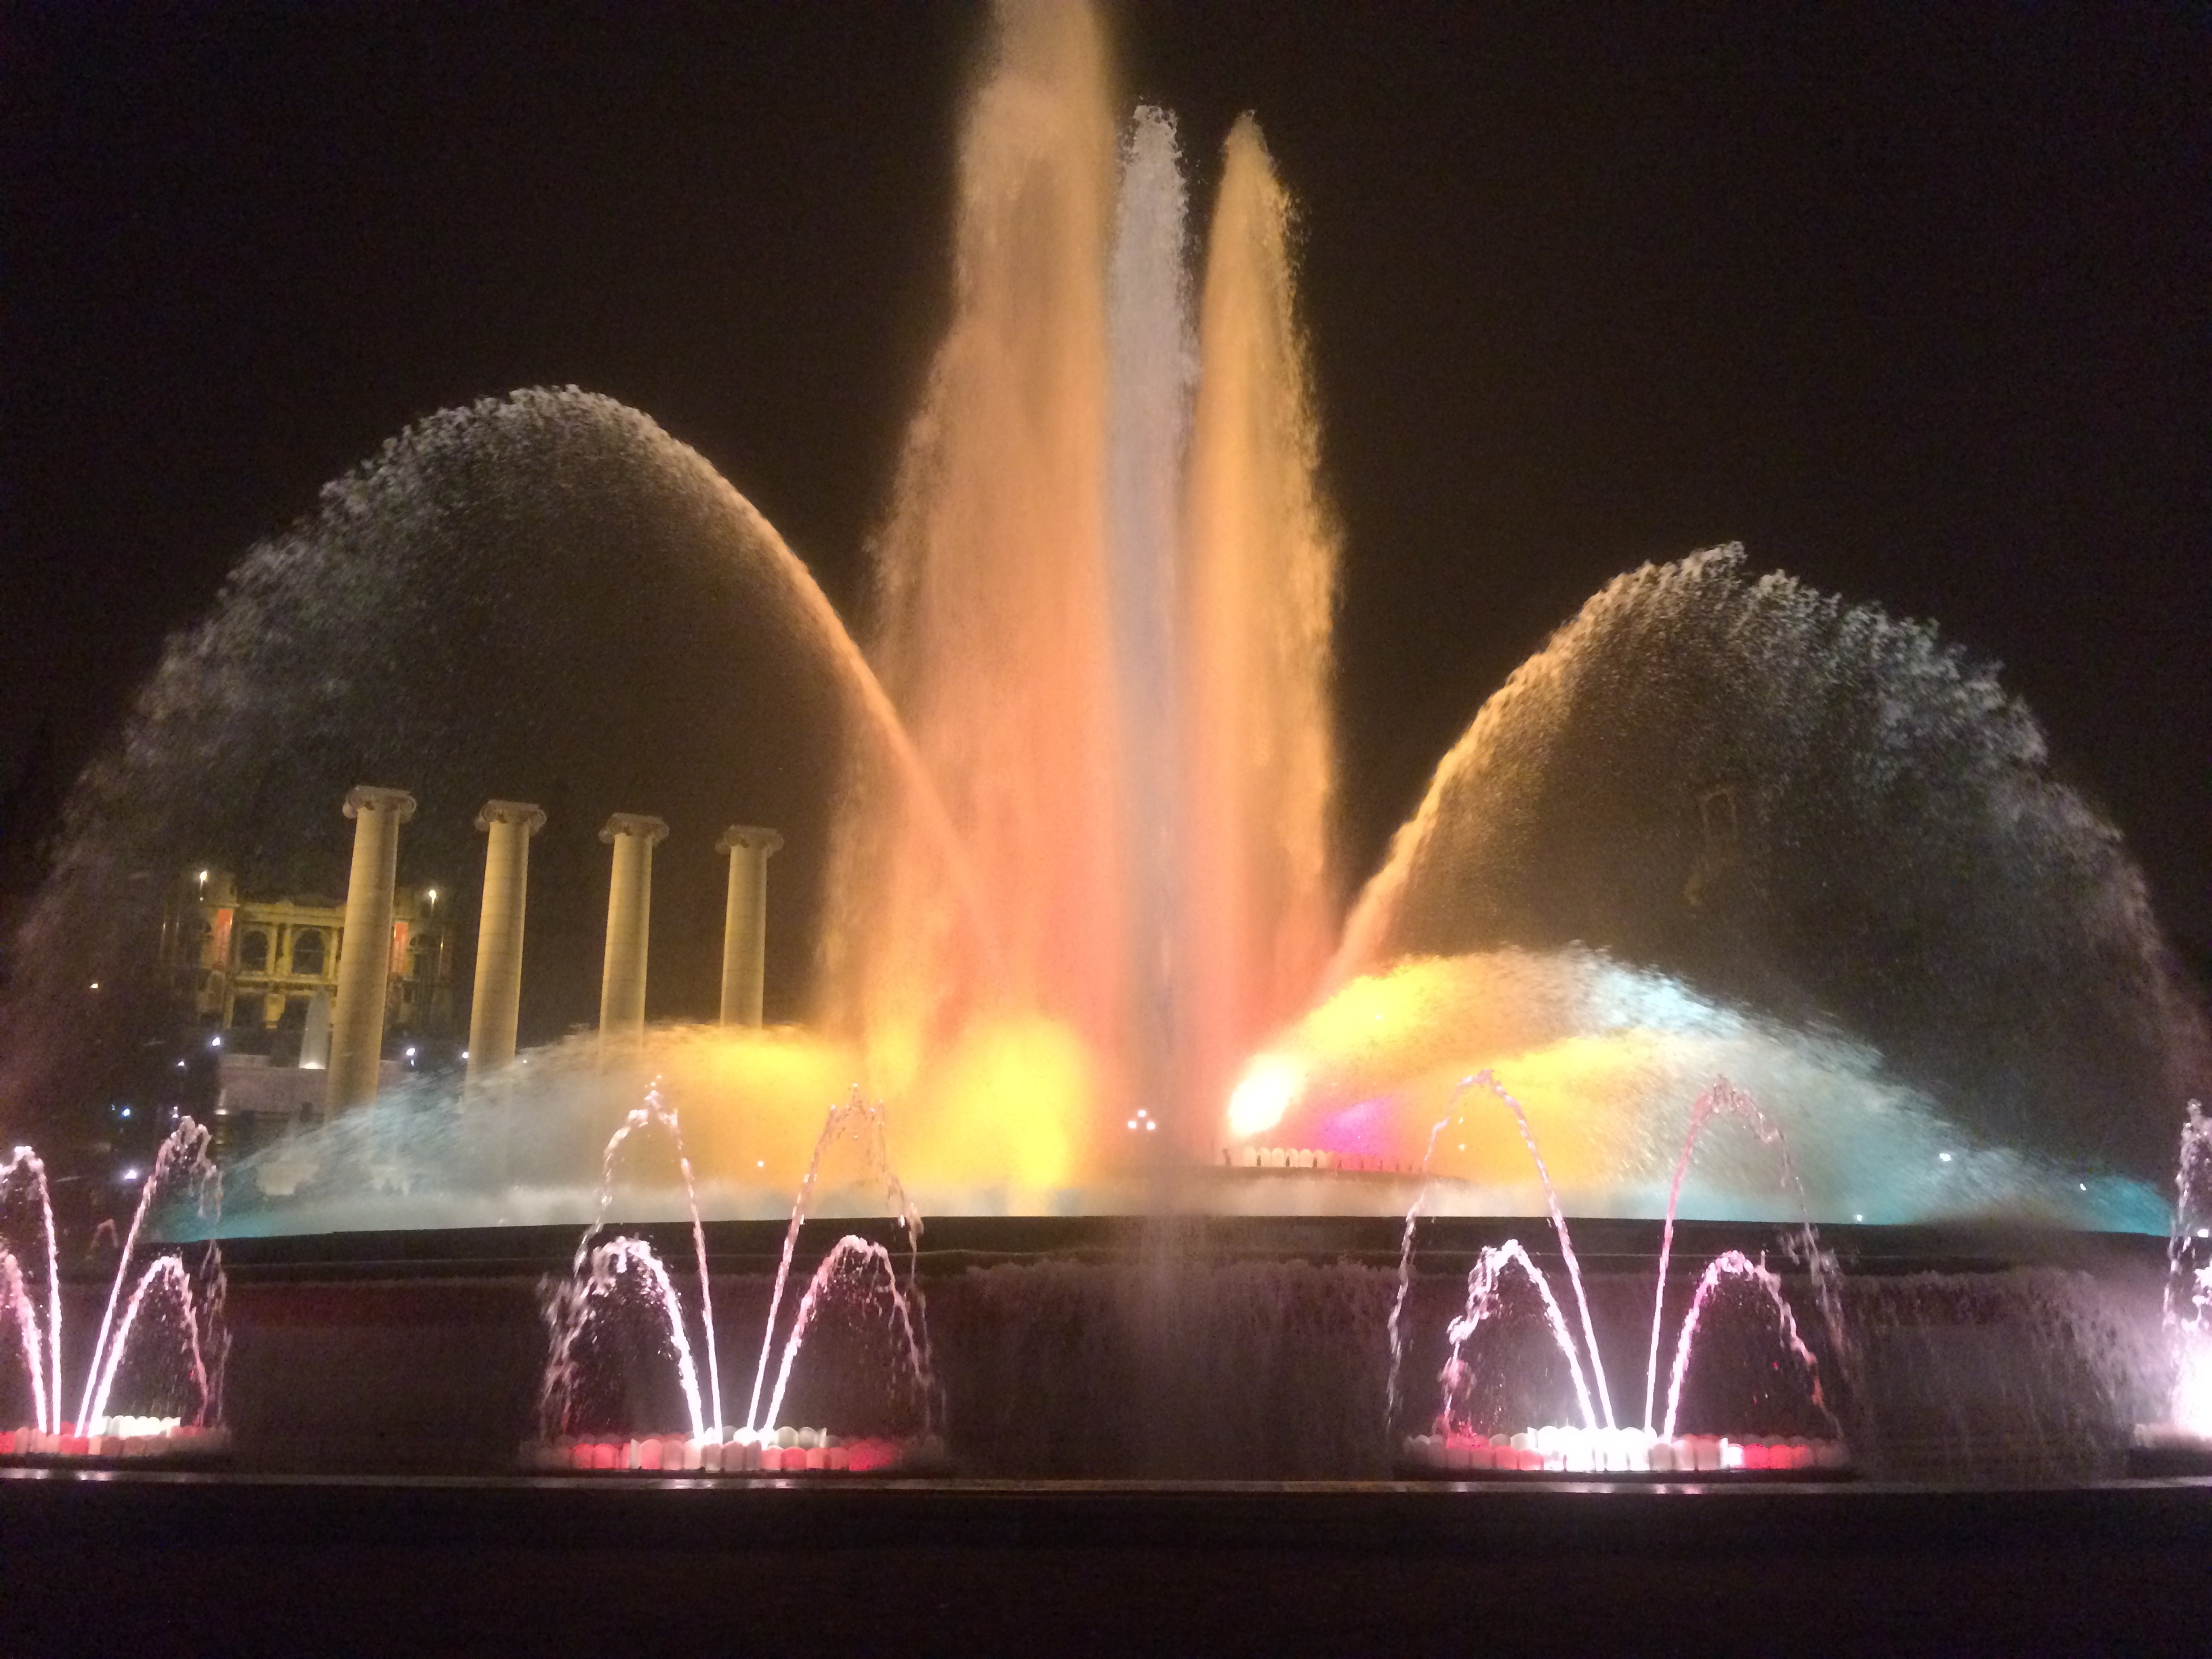
water, night, barcelona, lights, stage, colors, fete, fountain, water feature, entertainment